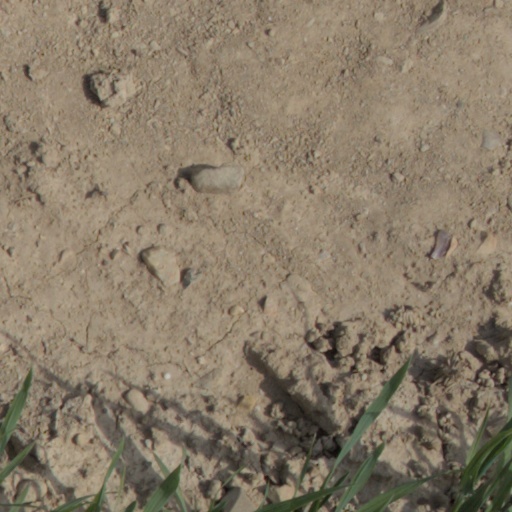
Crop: wheat